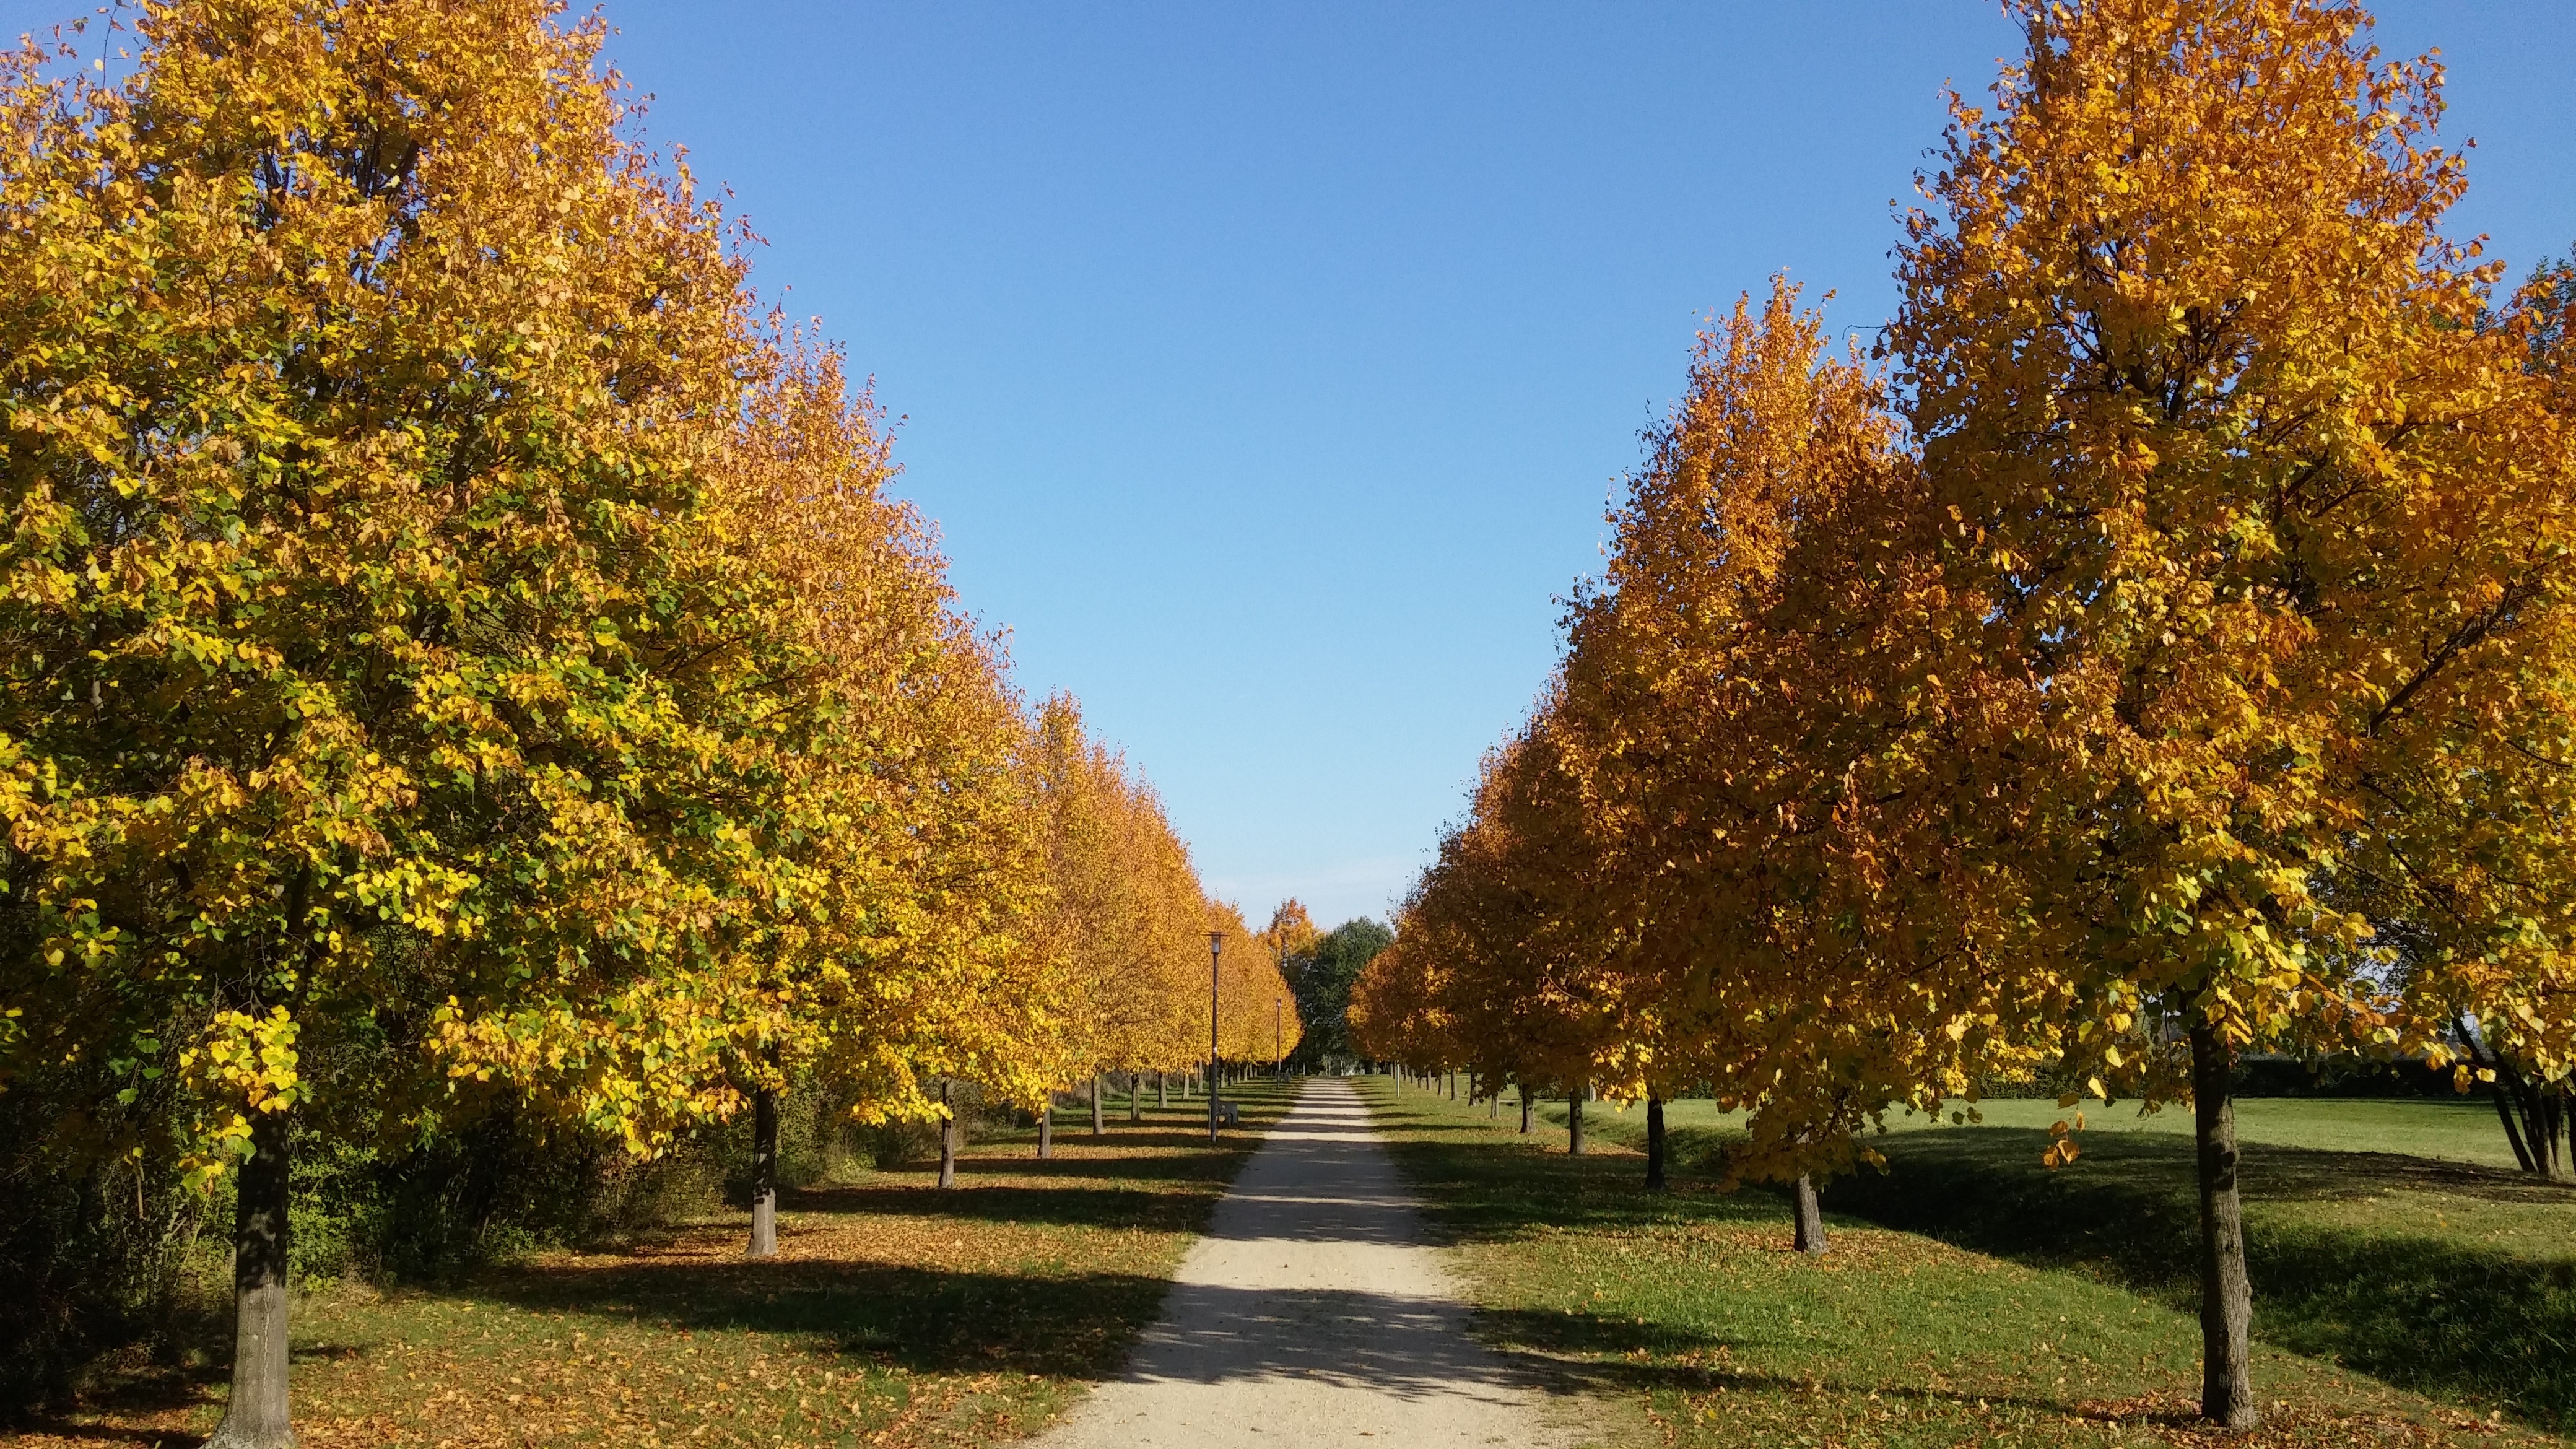
tree, plant, hiking, leaf, flower, walk, autumn, park, garden, season, waterway, avenue, away, maidenhair tree, woody plant